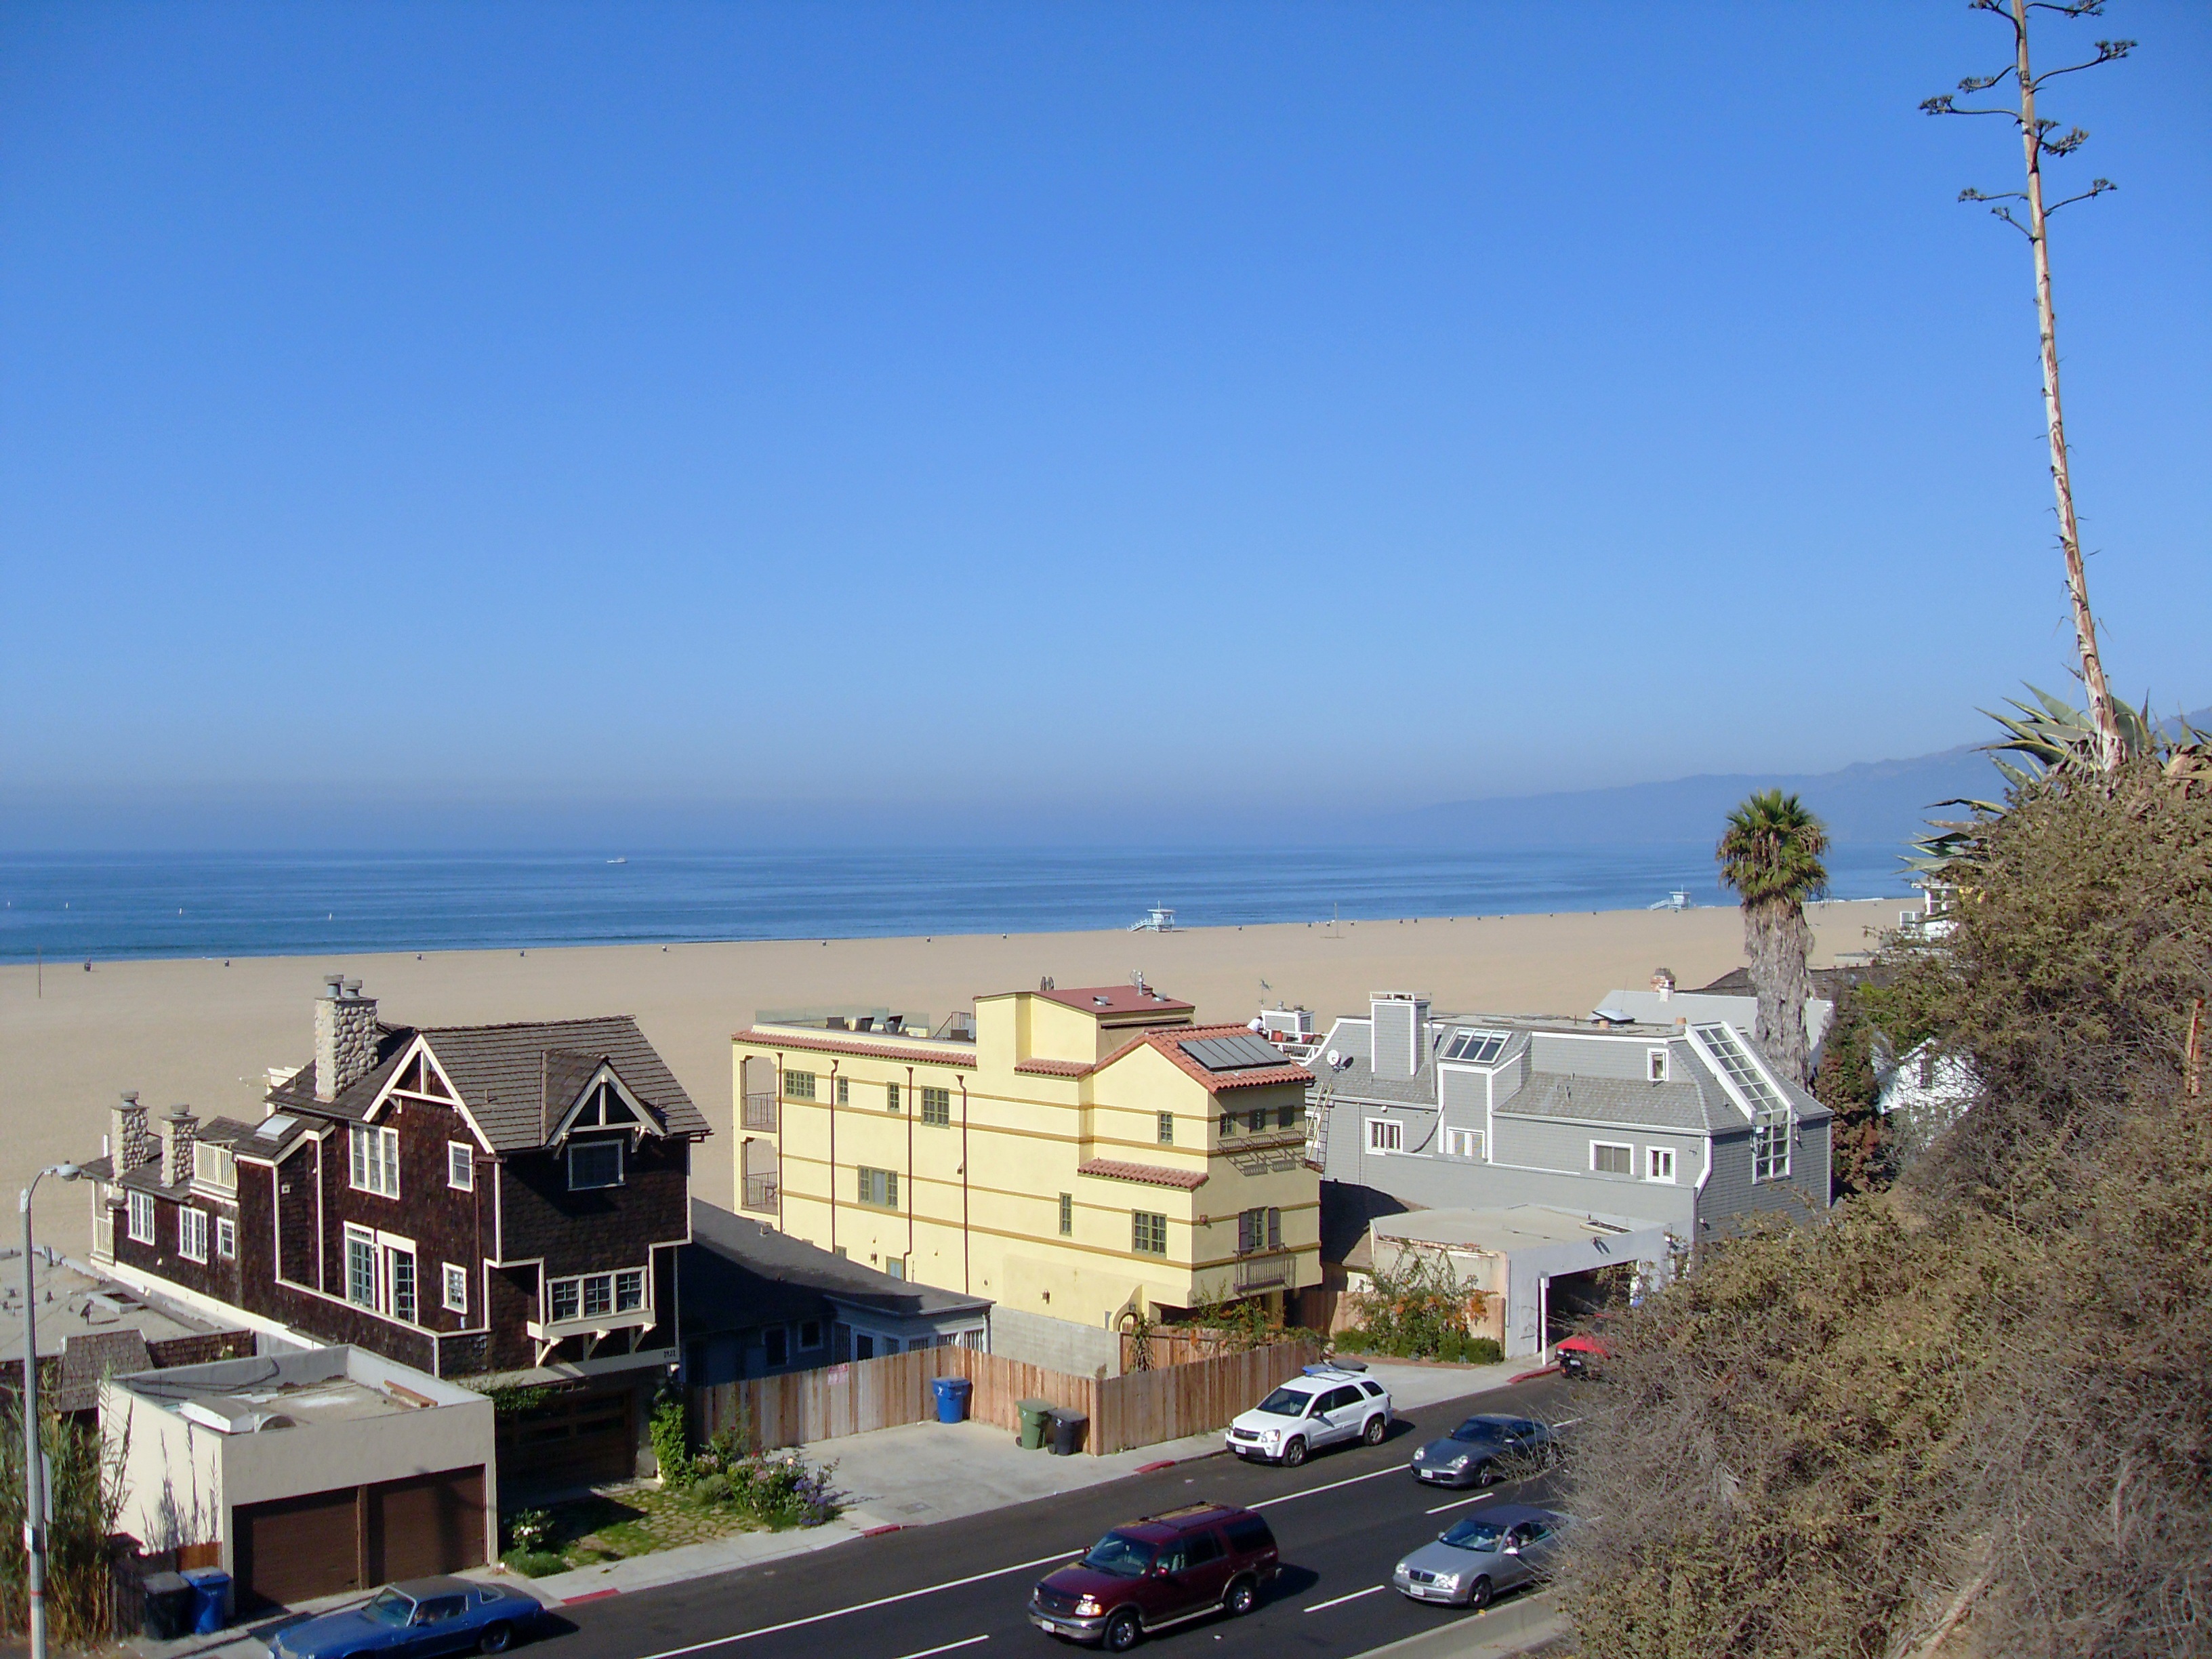
beach, sea, coast, ocean, house, shore, town, walkway, vacation, usa, bay, property, california, cape, cornice, santa monica, los angeles